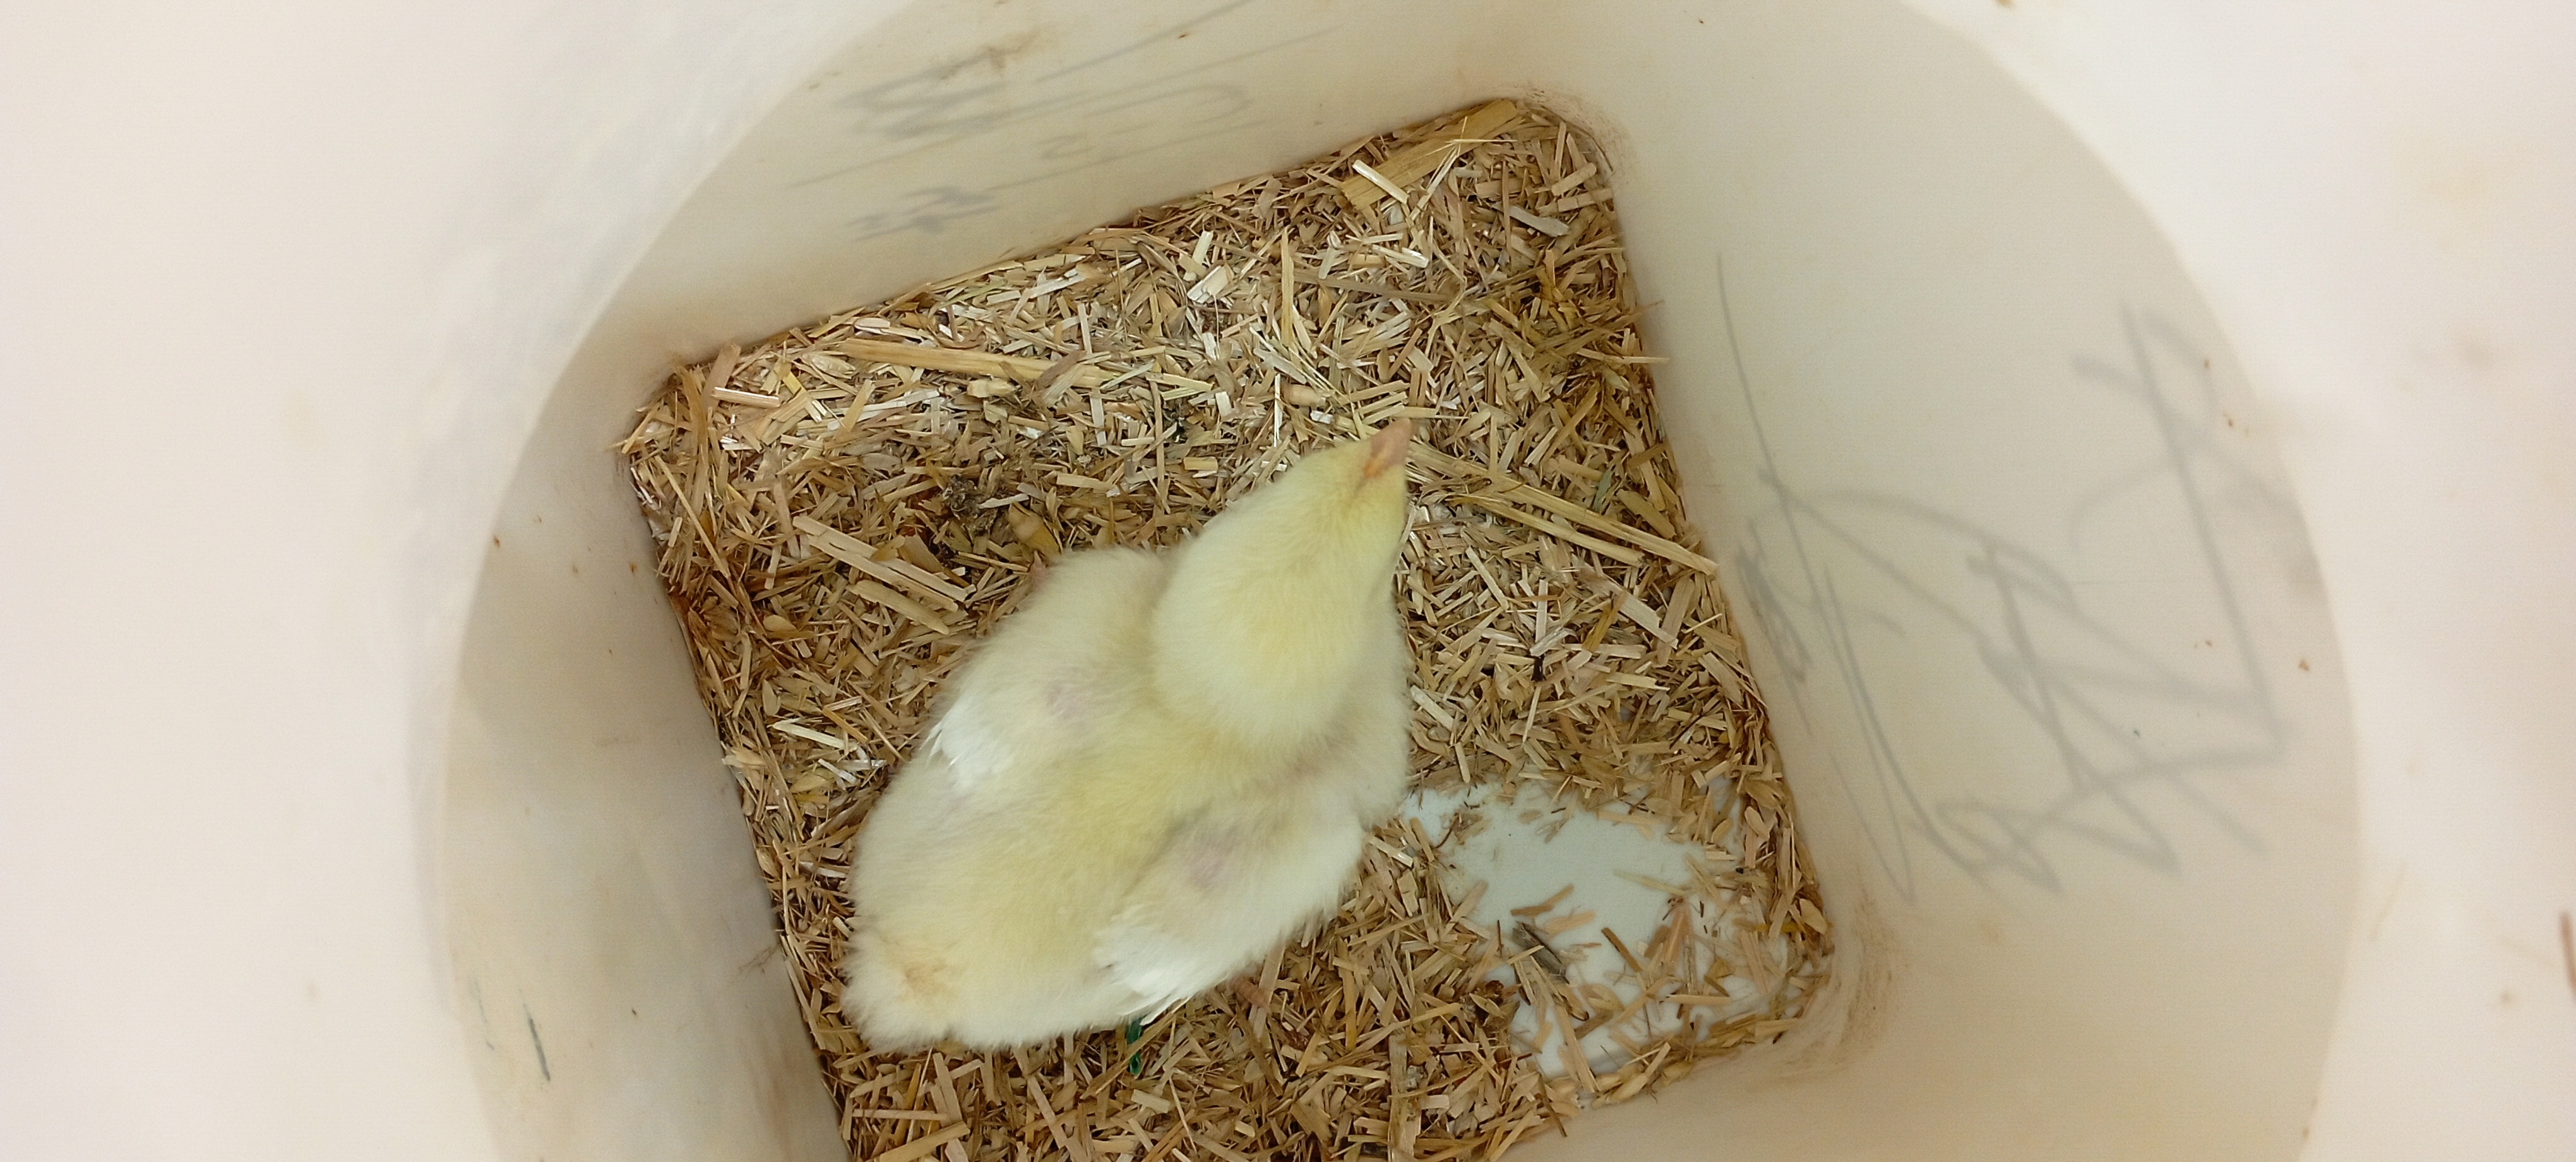
Weight: 227 g